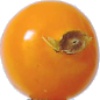
Label: physalis